Italians of Odesa

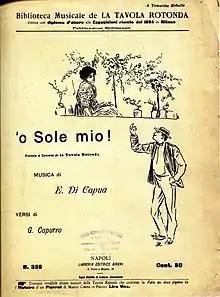
First edition sheet music cover of "'O sole mio". This song was composed in 1898 while the two authors, Eduardo di Capua and Giovanni Capurro, were in Odesa.

The Odesa Opera and Ballet Theater were not an exception; many buildings in the historic center of Odesa were designed by Italian architects. There were also numerous sculptors, artists, musicians, painters, university professors, high school and music school teachers of Italian ethnicity. Italian sculptors, in particular, who worked primarily with marble. In particular, the music and singing teachers were predominantly Italian. The famous Neapolitan song "'O sole mio" was composed in 1898 while the two authors, Eduardo di Capua and Giovanni Capurro, were in Odesa. Also noteworthy was the street music, which was also performed in the markets and courtyards of the historic center of Odesa. It was performed almost exclusively by itinerant Italian accordion players, who had as their repertoire the musical compositions of the most famous Italian musicians such as Giuseppe Verdi, Vincenzo Bellini, Gioacchino Rossini and Gaetano Donizetti. In the evenings these players performed their music in Odesa's nightclubs. The widely practiced teaching of the Italian language contributed to the appearance of a series of manuals and school texts and it can be said that Odesa provided not only for Ukraine but also for Russia the means of studying the Italian language.